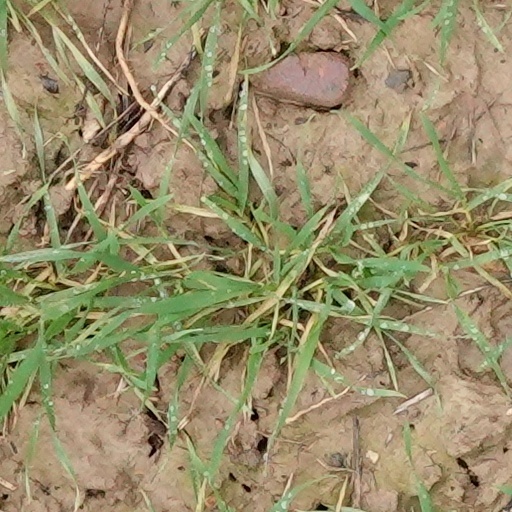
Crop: wheat